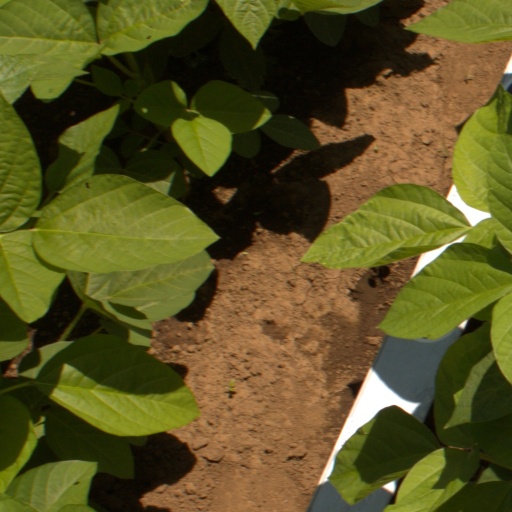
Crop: soybean